History of the Polish–Lithuanian Commonwealth (1764–1795)

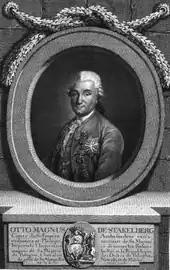
Russian ambassador Otto Magnus von Stackelberg, an informal ruler of Poland referred to as the Russian "proconsul" in the Commonwealth, agreed to the establishment of the Commission of National Education

The fundamental educational reform, aimed at broad segments of society, aspired to produce citizens that were enlightened and engaged in public matters, as well as prepared in practical subjects. It contributed greatly to both the changes in general mentality and intellectual achievement of the Polish Enlightenment, with the Commonwealth becoming one of the more active centers of the European culture again. With the existence of the Polish statehood increasingly threatened, education was seen as the way to alter the prevailing mentality of the ruling "szlachta" class, by imparting a sense of civic duties and enabling them to undertake the necessary reforms.